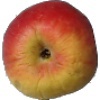
Label: Apple Red Yellow 1